Wadsworth, Illinois

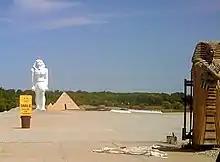
The pyramid house and statues as seen from behind the walls.

The median income for a household in the village was $86,867, and the median income for a family was $92,060. Males had a median income of $60,893 versus $36,399 for females. The per capita income for the village was $45,171. About 1.2% of families and 1.8% of the population were below the poverty line, including 1.3% of those under age 18 and 1.9% of those age 65 or over.